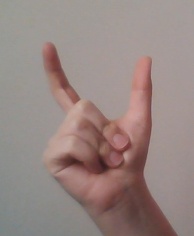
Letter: nun